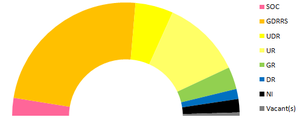
Répartition des sénateurs suivant leur groupe parlementaire après les élections sénatoriales de 1929.
Les élections sénatoriales françaises de 1929 se déroulent le 20 octobre 1929 et ont pour but de renouveler la série A du Sénat.